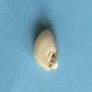
Maize quality: Good